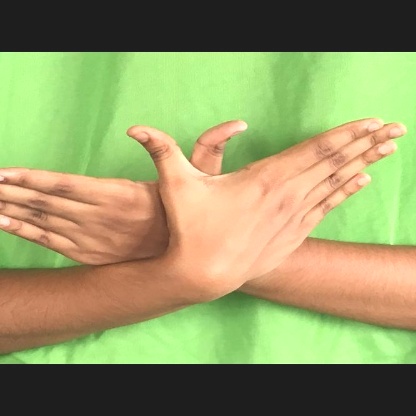
Mudra: Garuda